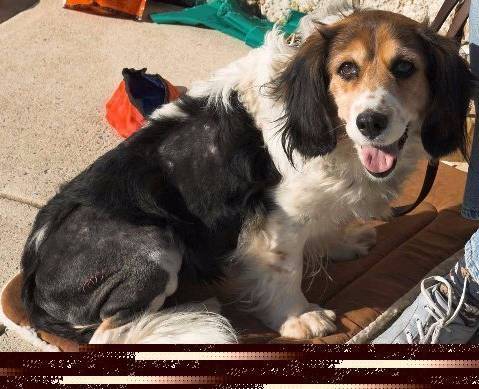
Label: dog